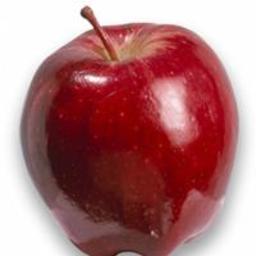
Label: Apple